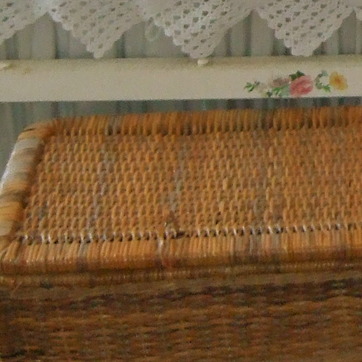
Material: other